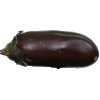
Label: Eggplant 1